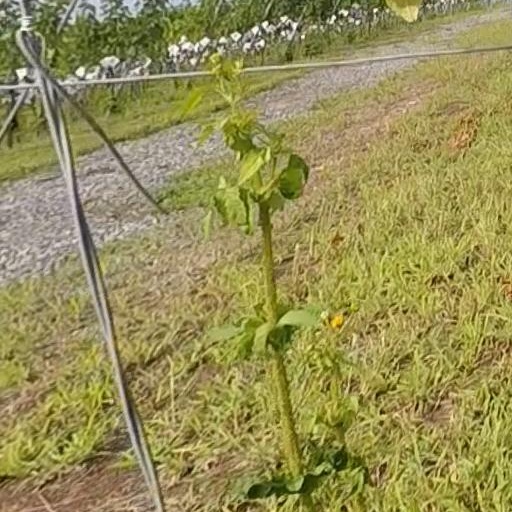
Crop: grape